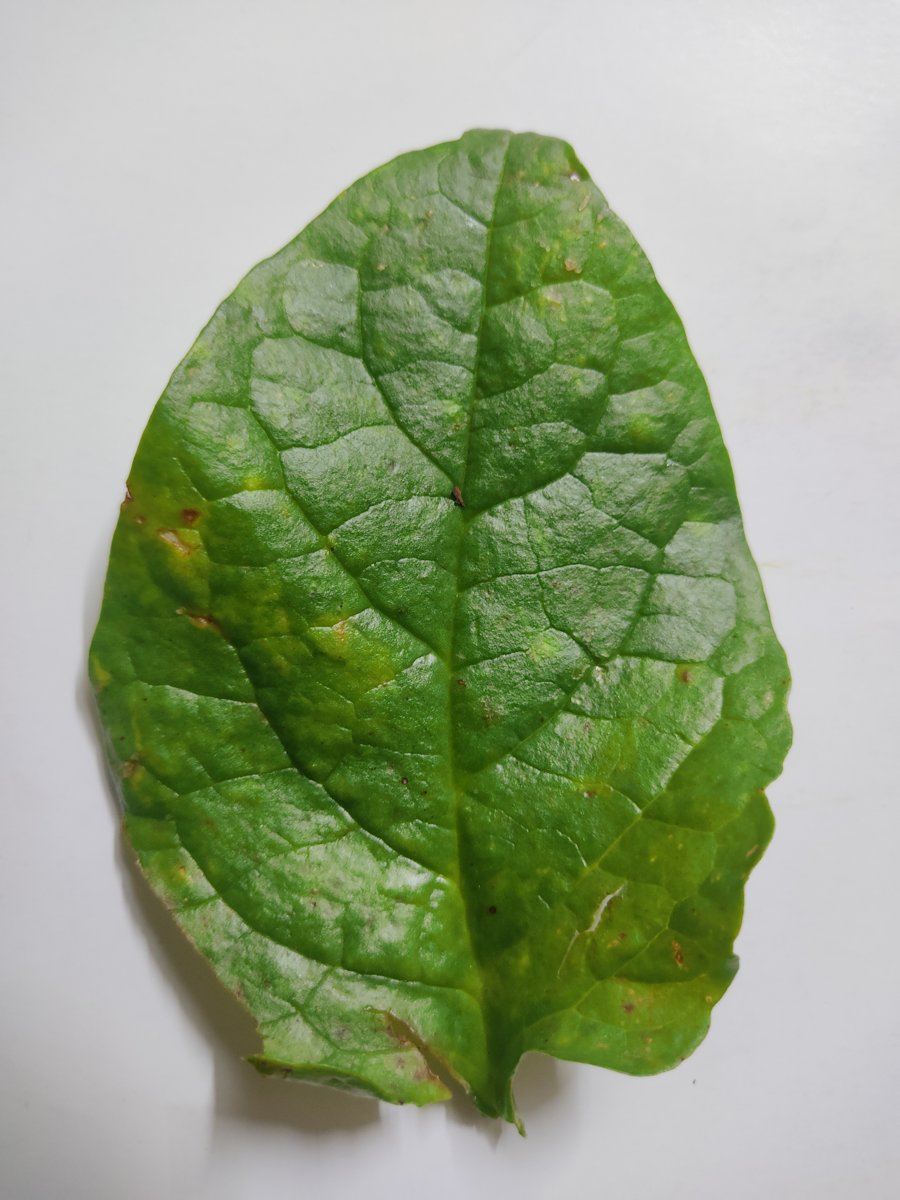
Label: Downy-Mildew